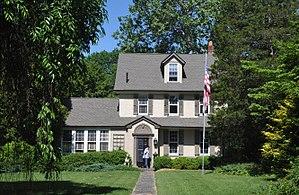
Wenonah est un borough situé dans le comté de Gloucester, dans l’État du New Jersey, aux États-Unis, à 16 km au sud de Philadelphie. Sa population s’élevait à 2 278 habitants lors du recensement de 2010, estimée à 2 248 habitants en 2016.